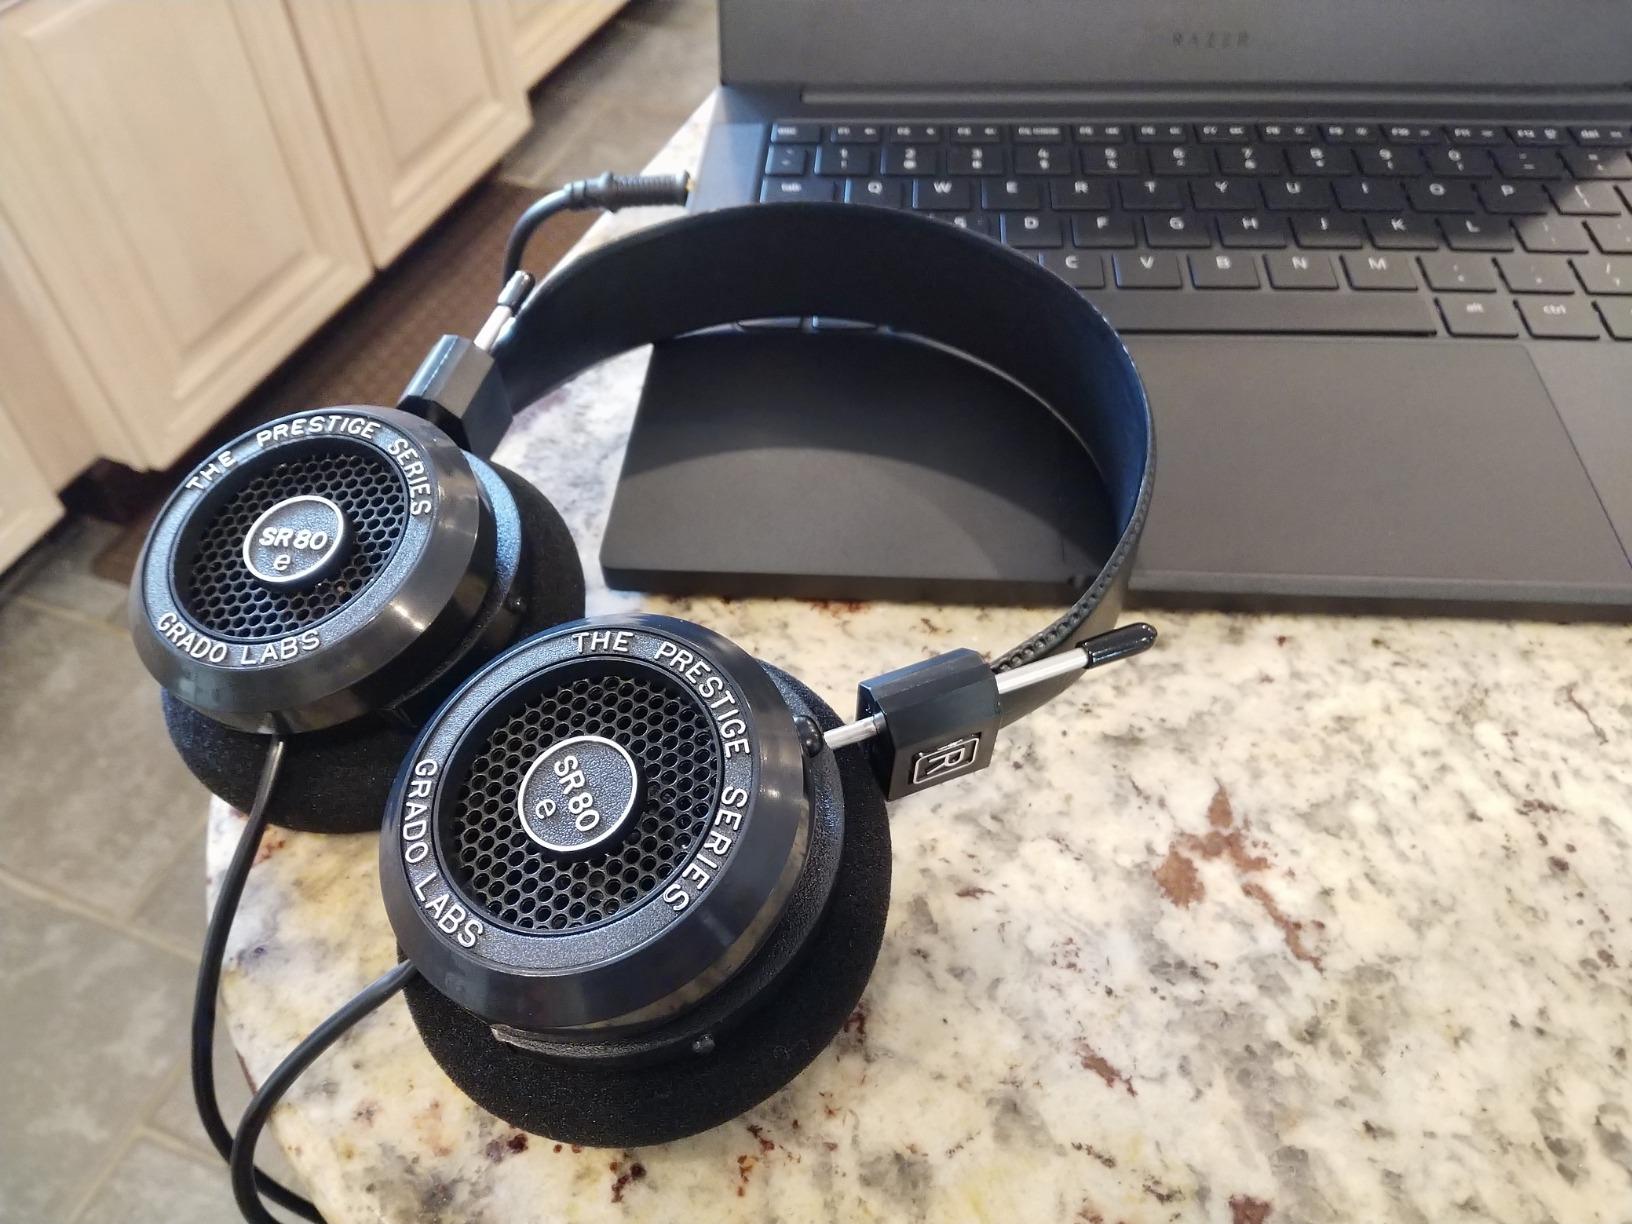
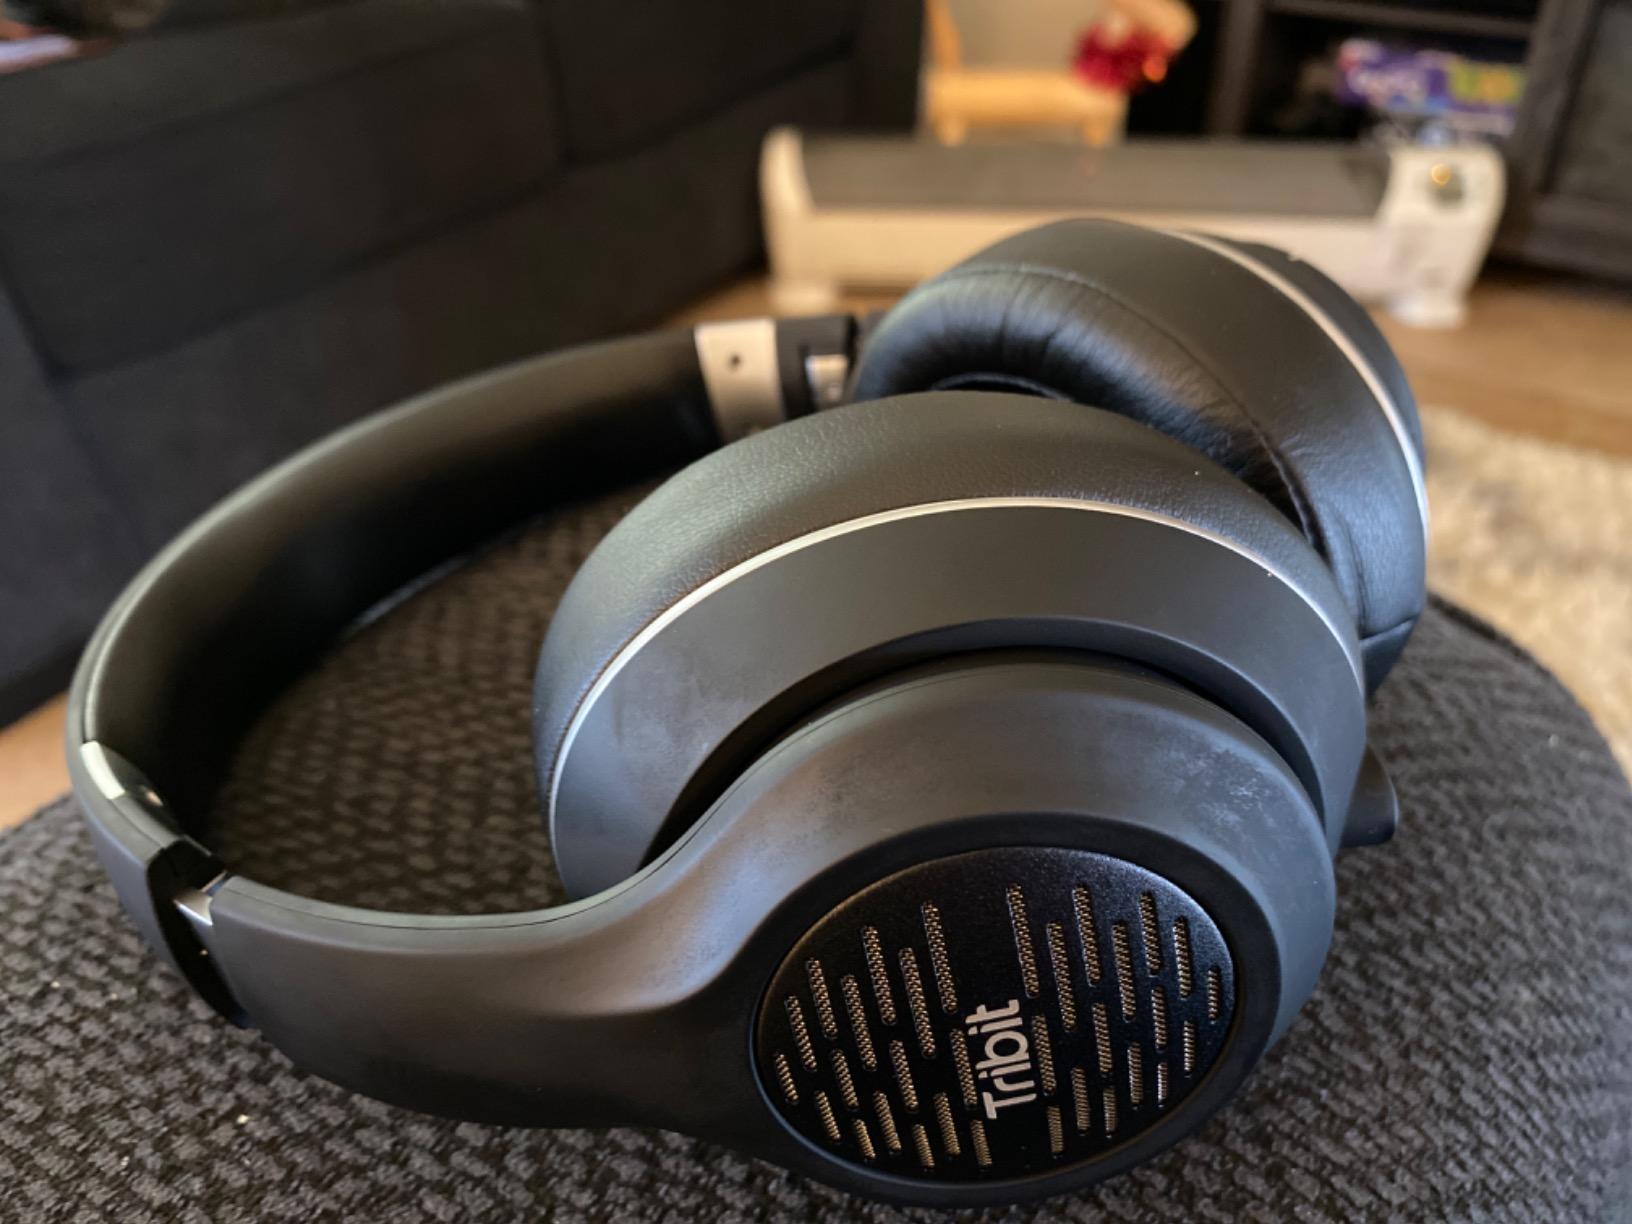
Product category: headphones
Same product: no